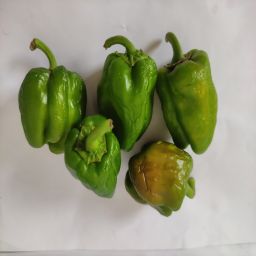
Crop: Bell Pepper
Quality: Old